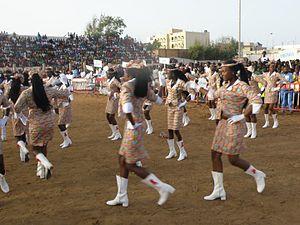
Jeunes filles des Parcelles Assainies
La commune des Parcelles Assainies est l'une des 19 communes d'arrondissement de la Ville de Dakar.